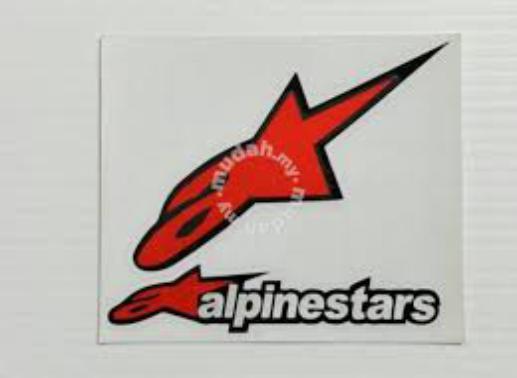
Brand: alpinestars-2
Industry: Clothes